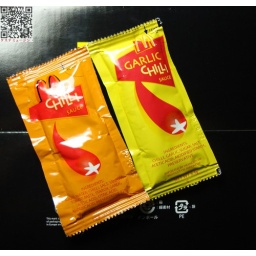
New McDonald chilli sauce in orange packaging that is replacing the old garlic chilli sauce in yellow packaging.